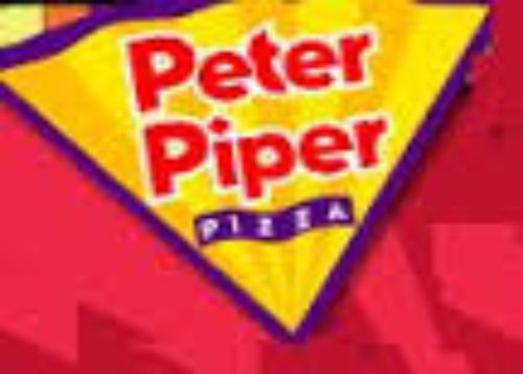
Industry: Food